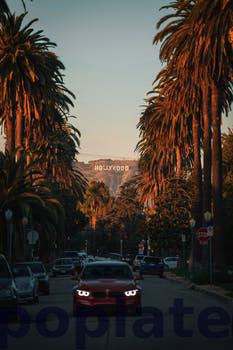
Label: Watermark